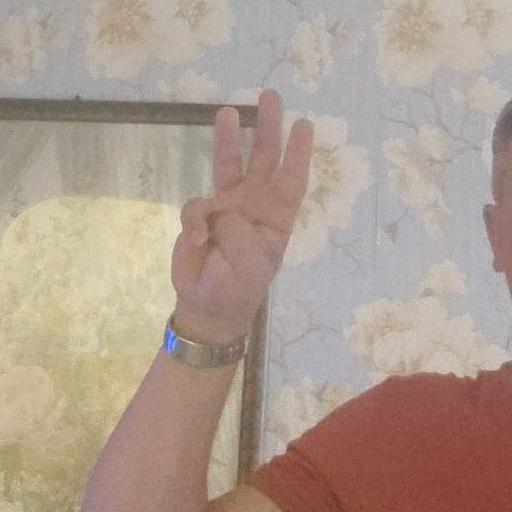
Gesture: three